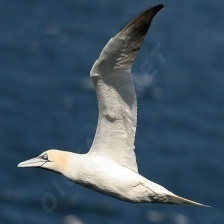
Species: NORTHERN GANNET
Scientific name: MORUS BASSANUS